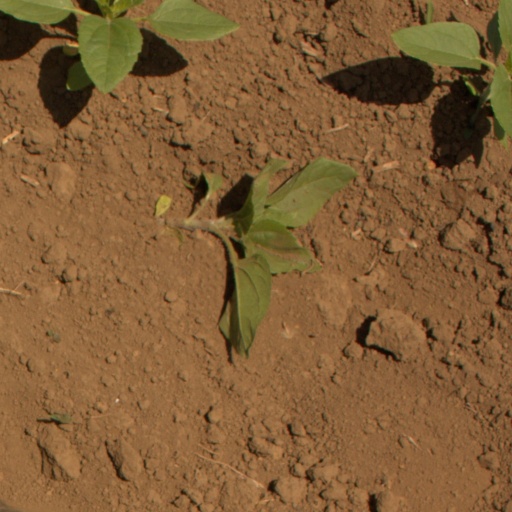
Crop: Jerusalem artichoke